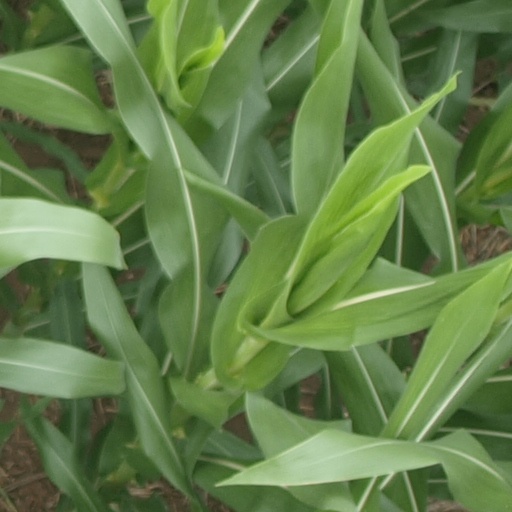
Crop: maize; corn